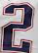
Number: 2